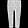
Label: Trouser